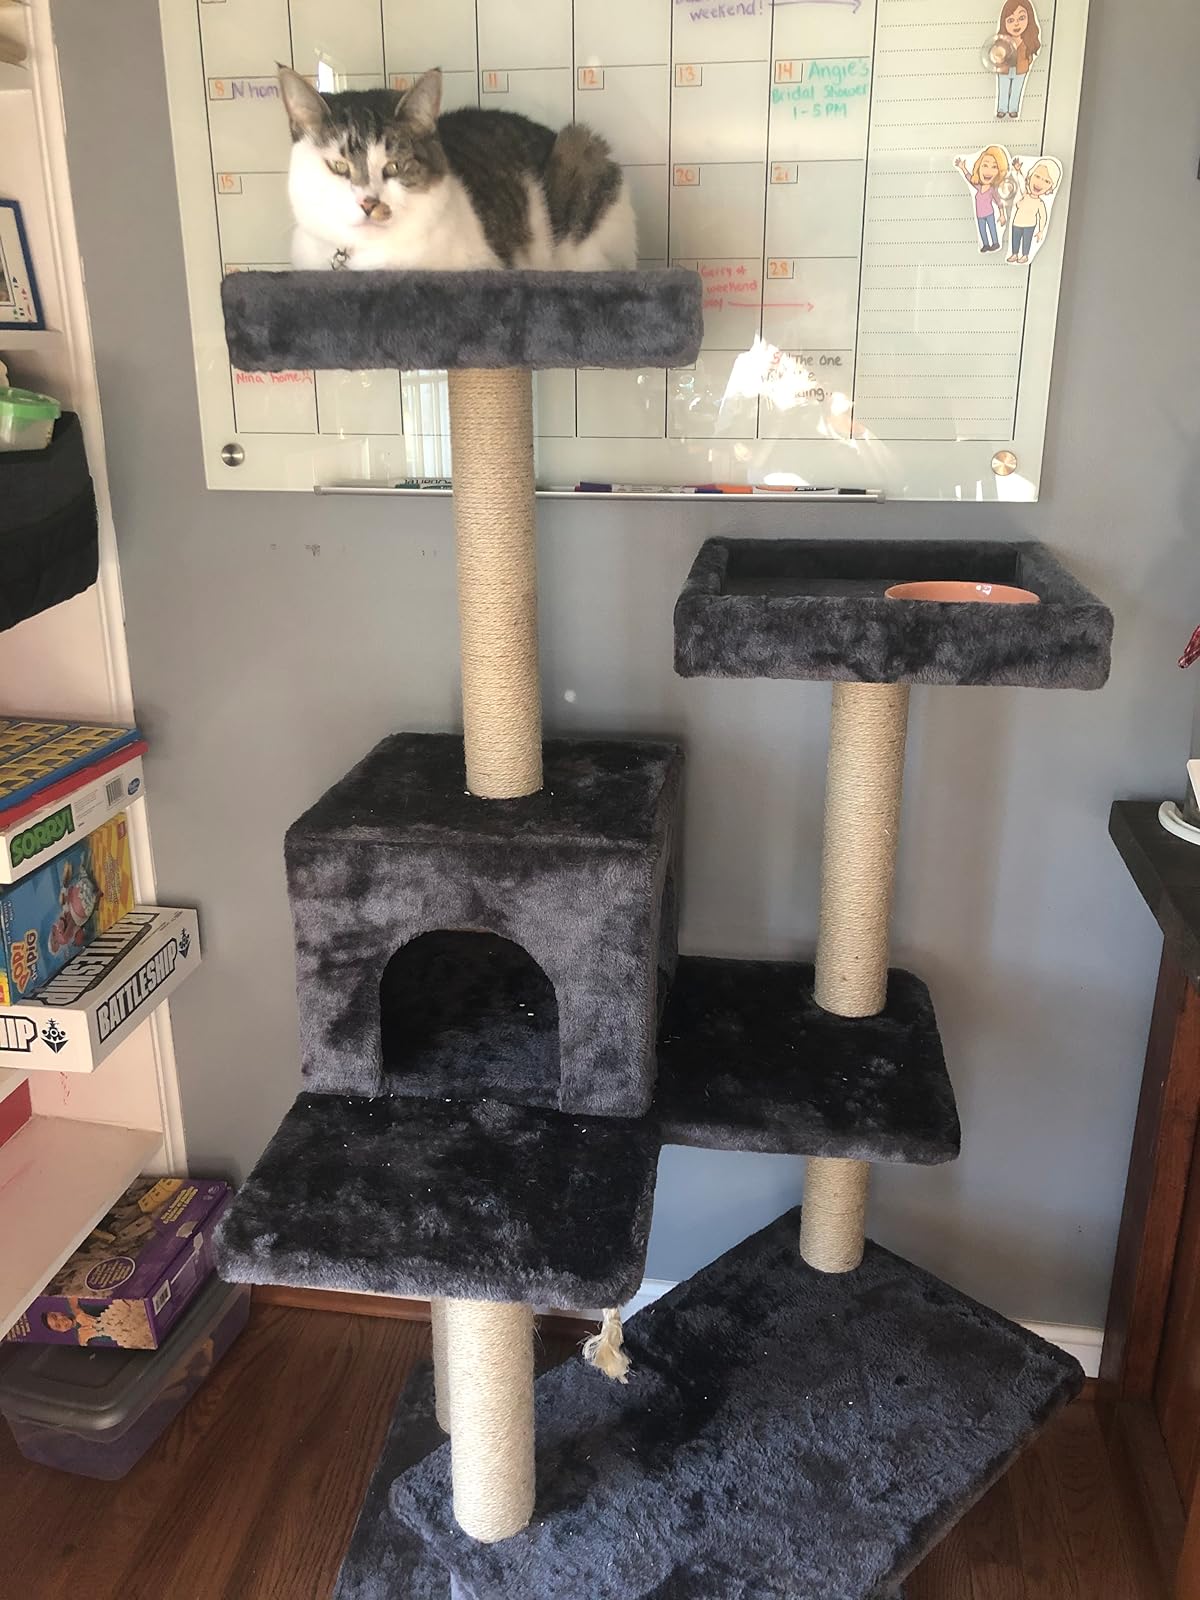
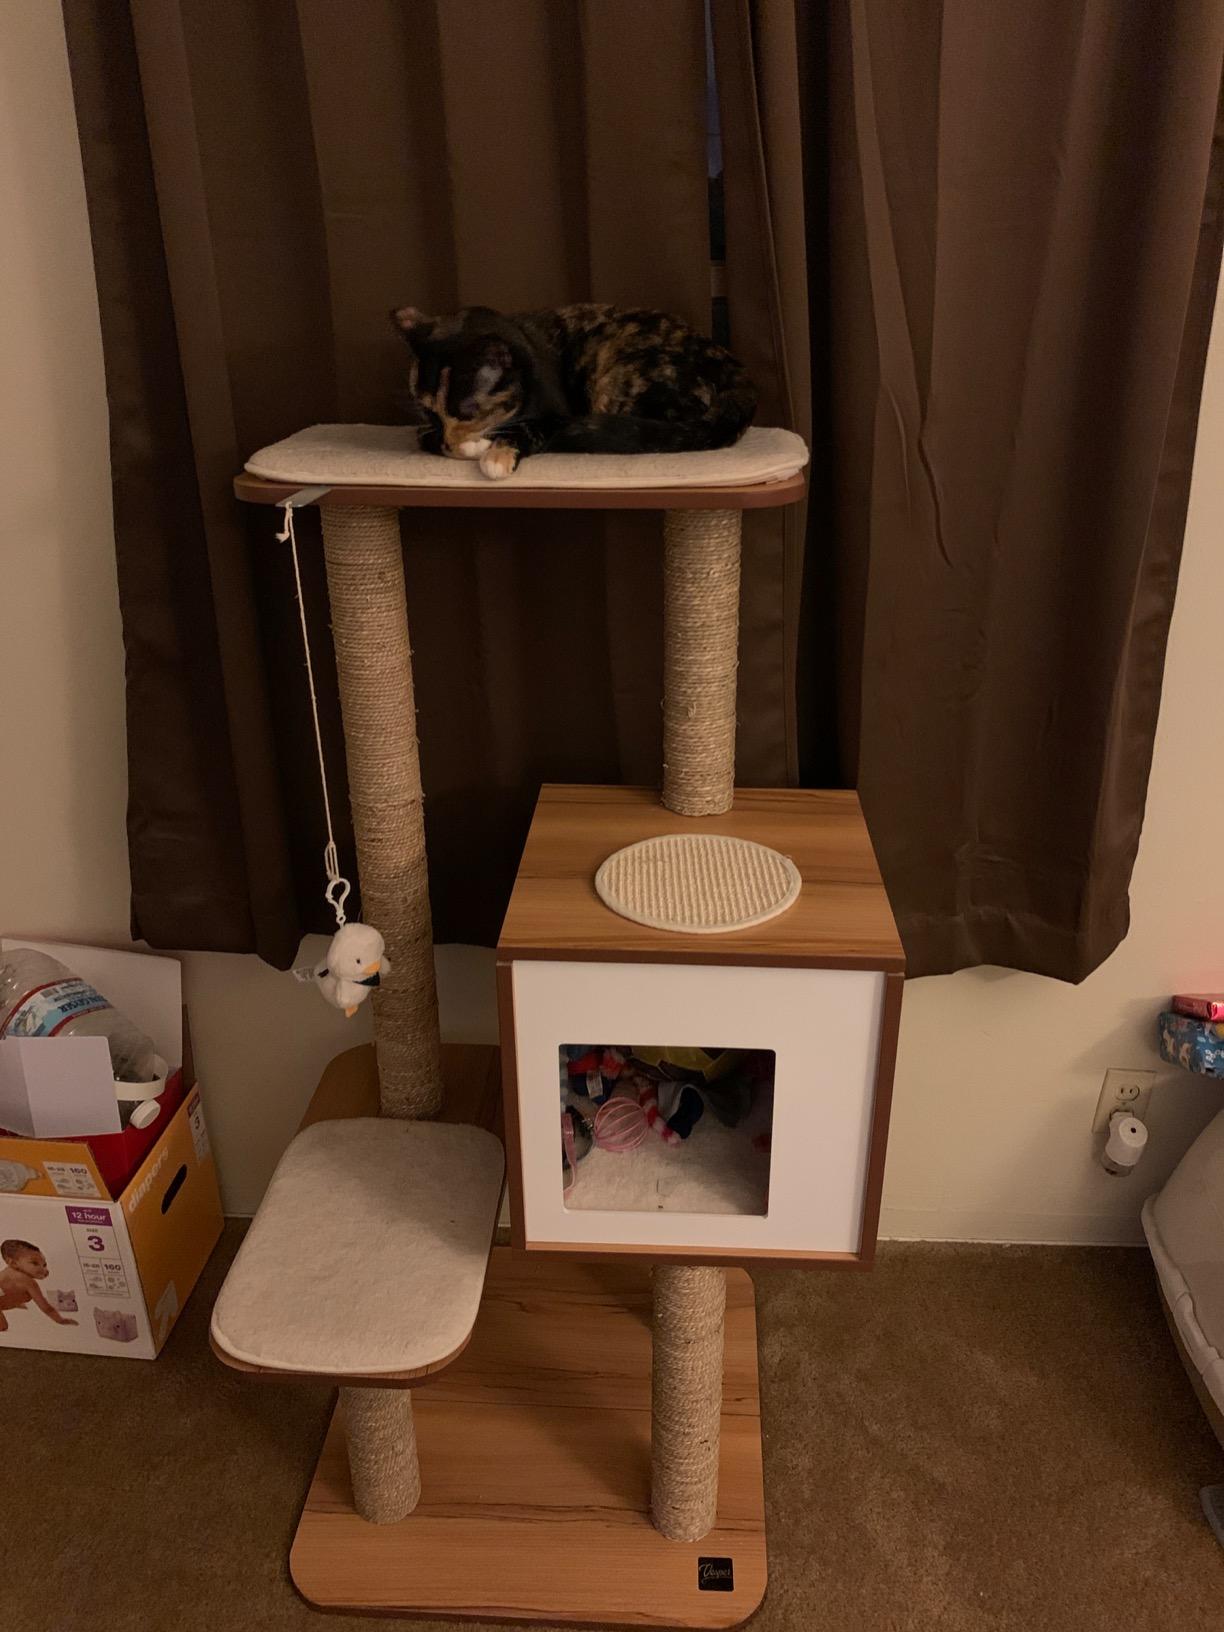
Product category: items_cat tree
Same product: no